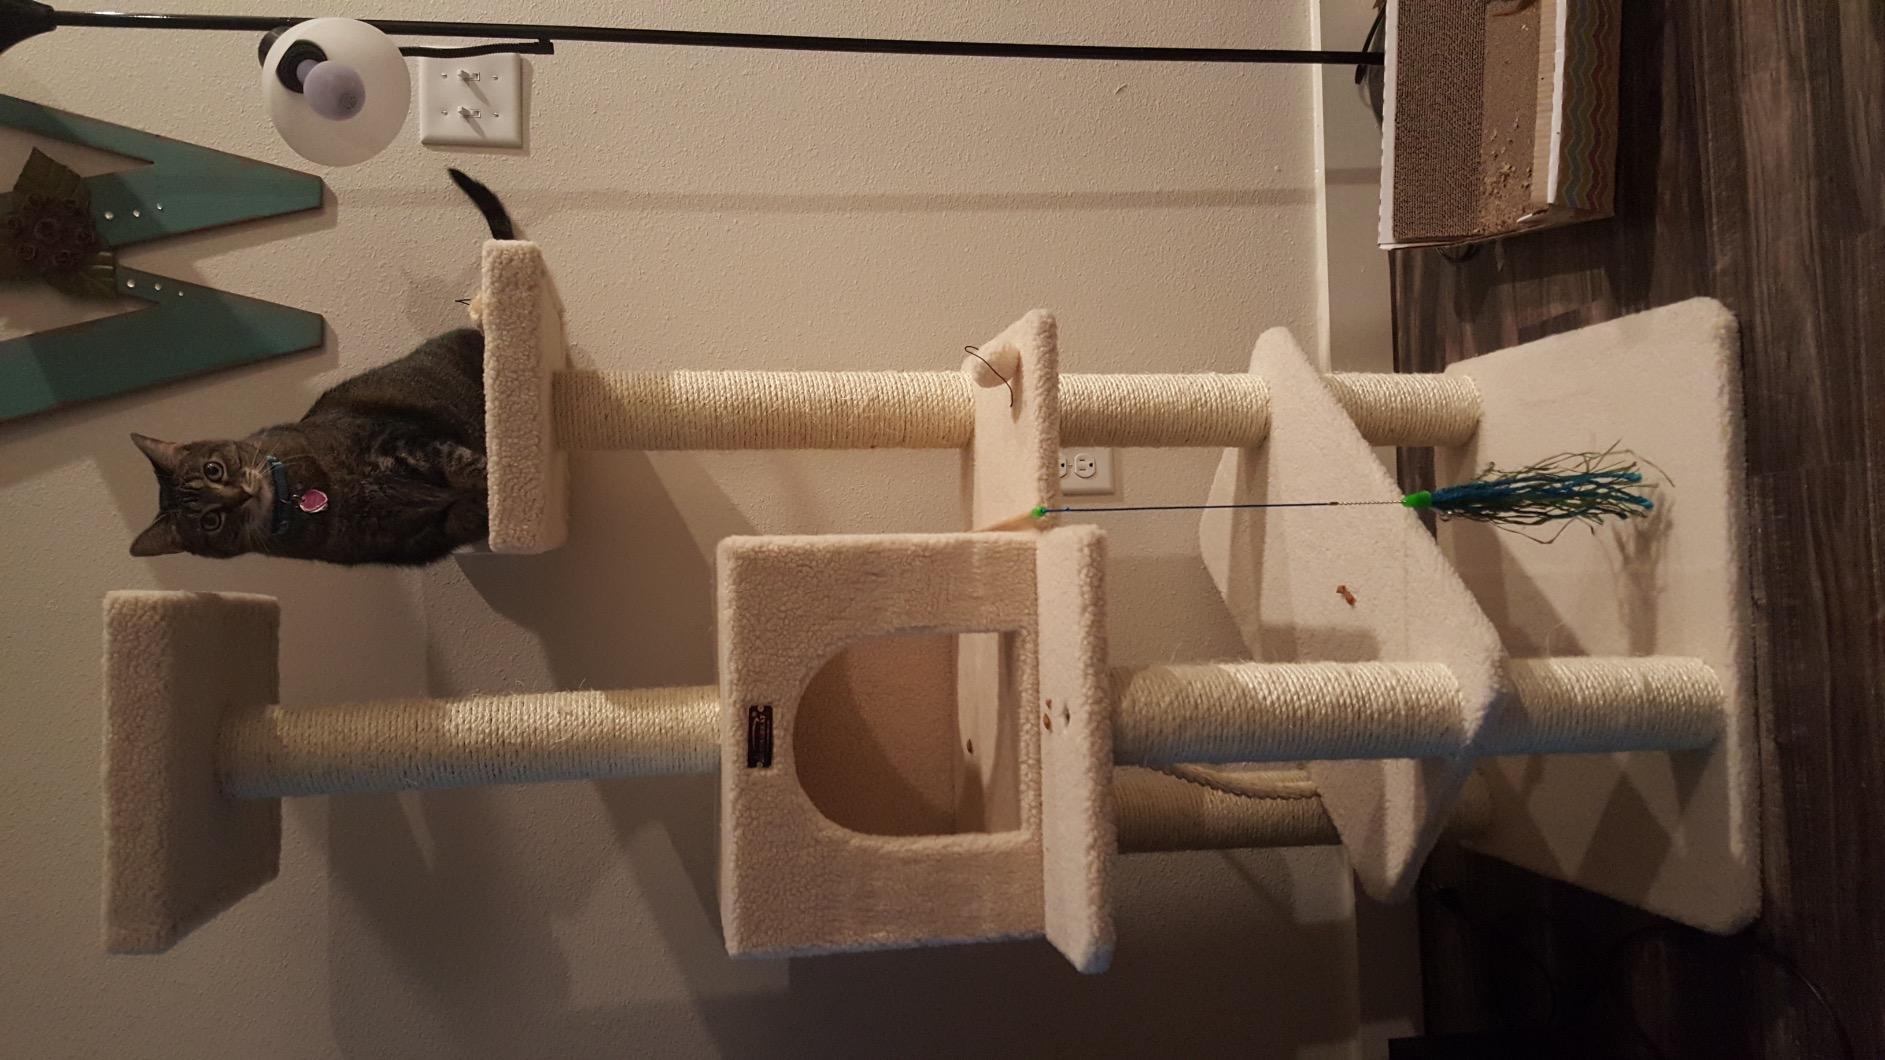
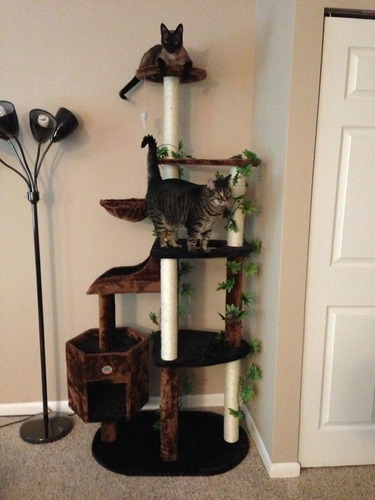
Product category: items_cat tree
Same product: no